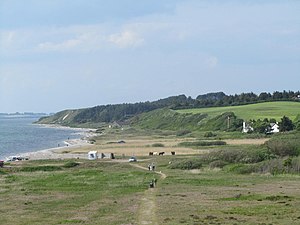
Natura 2000-område nr. 51 Begtrup Vig og kystområder ved Helgenæs
Strandeng ved Sletterhage set fra fyret
Strandeng ved Sletterhage set fra fyret
Natura 2000-område nr. 51 Begtrup Vig og kystområder ved Helgenæs er et EU-habitatområde ved Begtrup Vig og langs vest- og sydkysten af Helgenæs, der har et areal på i alt 1.771 hektar, og omfatter en kyststrækning på ca. 16 km af kysten fra Strands i nord til Lushage på østsiden af Helgenæs. Omkring 3/4 af Natura 2000-områdets 1771 ha udgøres af hav og omfatter Begtrup Vig og farvandet langs kysten ud til 10 meters dybde.